Wigerus Vitringa

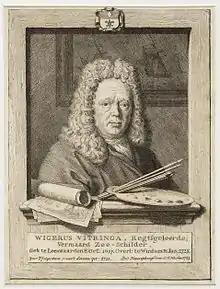
Engraving of Vitringa by Cornelis van Noorde after a drawing by Vitringa's pupil Tako Hajo Jelgersma done in 1721.

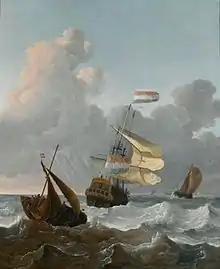
Man of War and smaller ships in rough seas

Vitringa was born in Leeuwarden. According to the RKD he was the son of a prominent lawyer who could financially permit himself a career in the arts. He was the pupil of Richard Brakenburg and possibly also the pupil of Ludolf Bakhuizen, whose style he followed. He moved to Alkmaar in the 1680s where his eyesight slowly deteriorated. He became a member of the Guild of St. Luke there in 1696. In 1708 he returned to Friesland where he became a teacher. His most notable pupil was Tako Hajo Jelgersma. Vitringa died in Wirdum.